Wolfgang Mattheuer

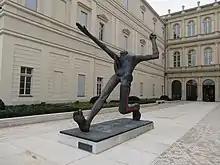
"Der Jahrhundertschritt", a sculpture by Mattheuer which exists in several cities, here in Potsdam

Wolfgang Mattheuer (7 April 1927—7 April 2004) was a German painter, graphic artist and sculptor. Together with Werner Tübke and Bernhard Heisig he was a leading representative of the Leipzig School, a figurative art current in East Germany. He came to prominence with allegorical, pessimistic and sometimes heroic paintings which were accused of expressing political dissidence. He was later an open critic of both socialism and capitalism. He taught at the Hochschule für Grafik und Buchkunst Leipzig (HGB) for many years. In 1974 he resigned from his position as professor at the HGB to work as a freelance painter. In 1988 he left the Socialist Unity Party of Germany.